Colonial forces of Australia

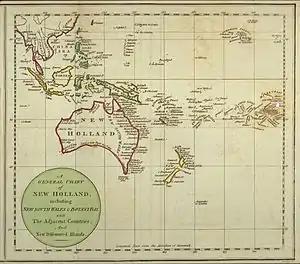
A General Chart of New Holland including New South Wales & Botany Bay with The Adjacent Countries and New Discovered Lands, published in "An Historical Narrative of the Discovery of New Holland and New South Wales". (London, Fielding and Stockdale, November 1786).

Australia was first formally claimed by Great Britain on 22 August 1770 by James Cook RN, however it was not settled until 26 January 1788 with the arrival of the First Fleet. Frustrated in 1783 by the loss of their American colonies on the signing of the Treaty of Paris which formally ended the American Revolutionary War, the British sought a new destination for the transportation of convicts. The fleet, consisting of 11 ships, had arrived in Australia with just over 1100, of which around 750 convicts under the guard of marines, to establish a colony with convict labour at Port Jackson.